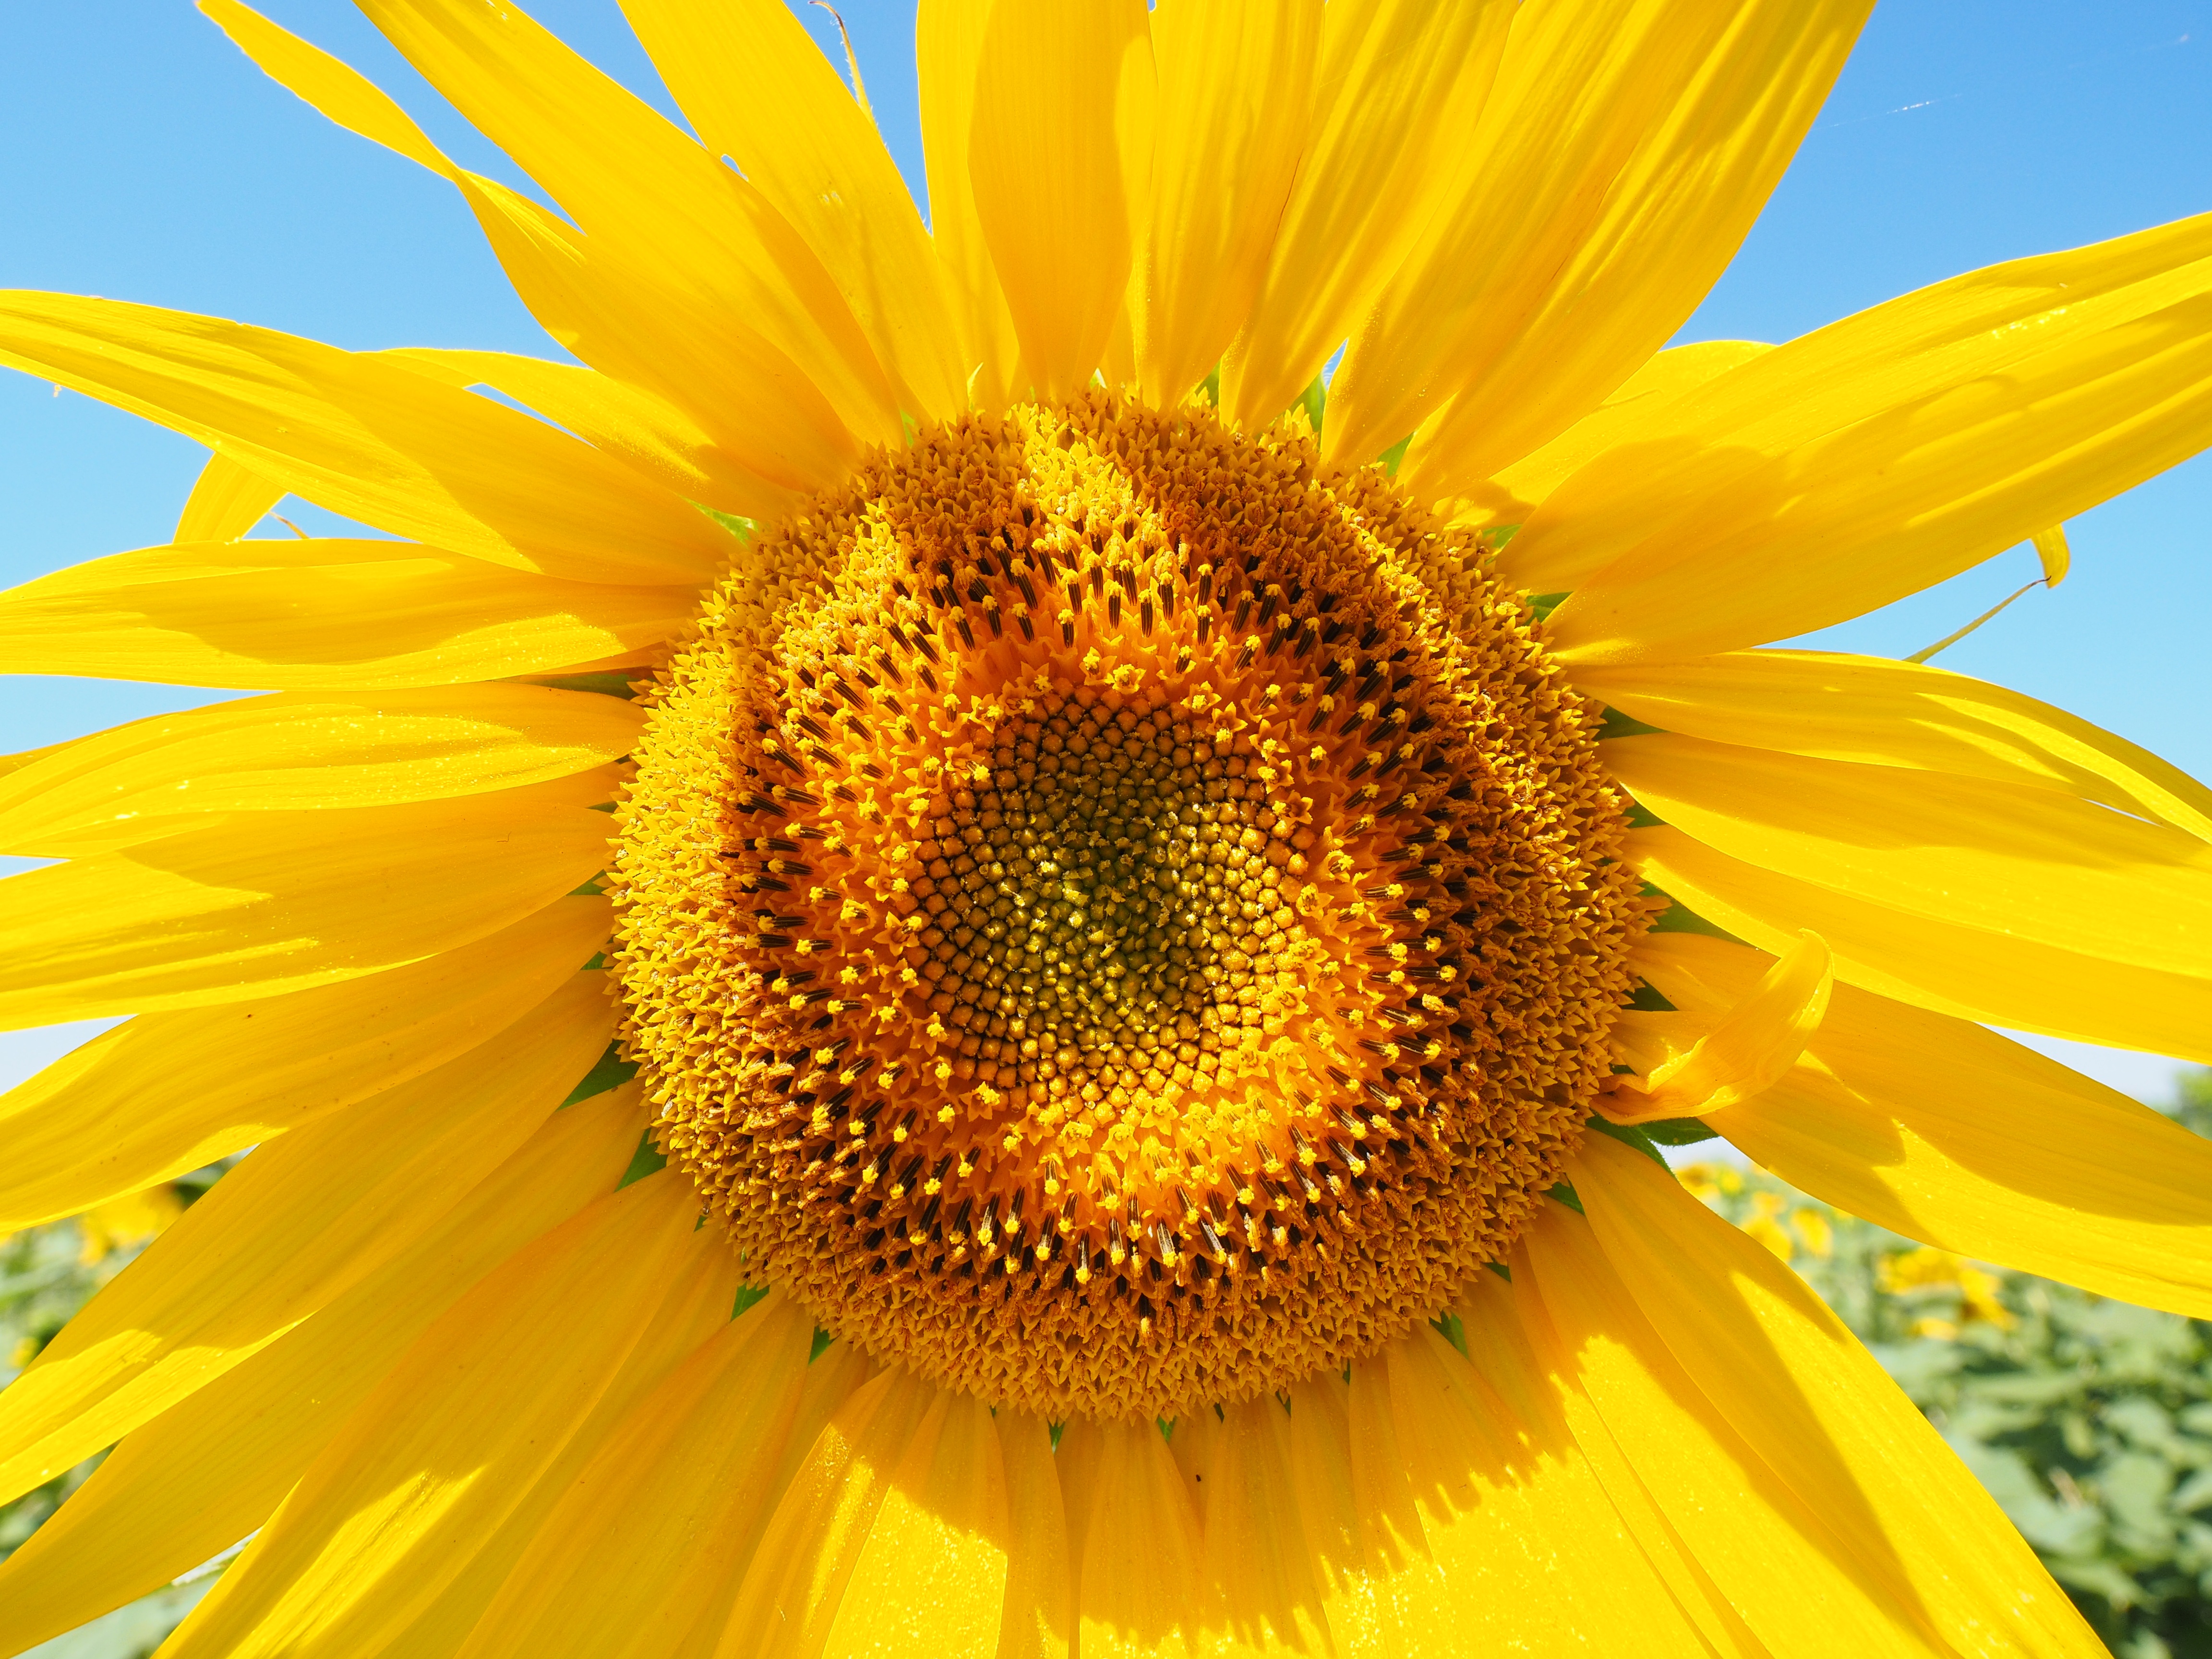
nature, blossom, plant, field, flower, petal, bloom, macro, colorful, yellow, close, flora, sunflower, sunny, bright, sun flower, beautiful, vegetarian food, macro photography, inflorescence, flowering plant, daisy family, helianthus annuus, tongue flower, tubular flowers, flower basket, sunflower seed, annual plant, plant stem, land plant